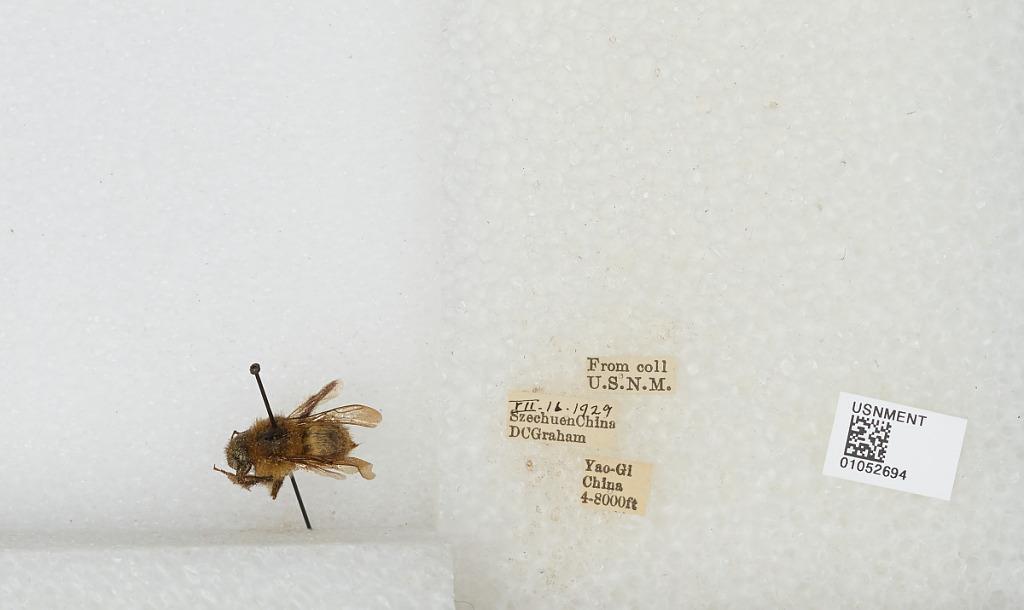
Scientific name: Bombus sp.
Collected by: D. Graham
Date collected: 1929-7-16
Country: China
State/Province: Sichuan
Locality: Yao-Gi